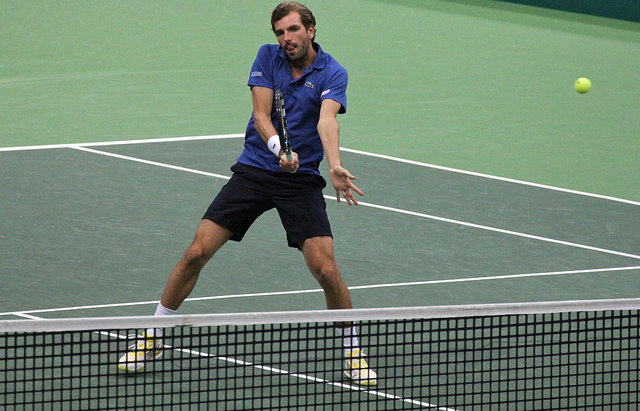
user: Given an image and a question. Answer the question in a short answer. Question: What sport is being played? Short Answer:
assistant: tennis